Yarrow oil

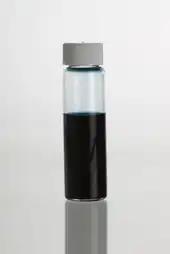
Yarrow ("Achillea millefolium") essential oil in a colorless glass vial

Yarrow essential oil is a volatile oil including the chemical proazulene. The dark blue essential oil is extracted by steam distillation of the flowers of yarrow ("Achillea millefolium").